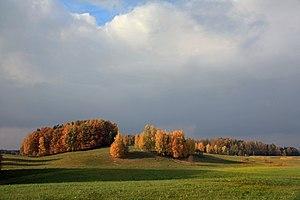
Le parc national de Karula est un parc national du sud de l'Estonie qui fut créé en 1979 en tant qu'aire protégée puis devint parc national en 1993. Le parc national de Karula est inclus dans le réseau européen Natura 2000.